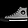
Label: Sneaker